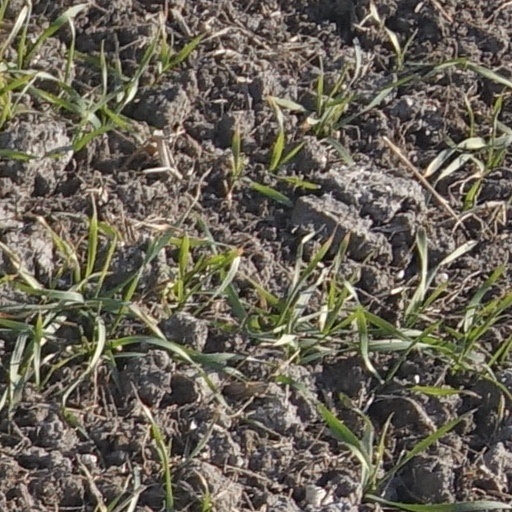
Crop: wheat